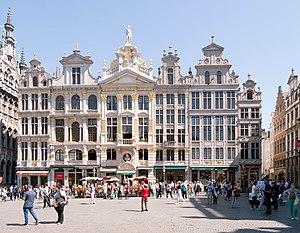
Le Grand-Place de Bruxelles avec des maisons de la corporation au côté nord-est (numéro de maison 20-28).